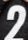
Number: 2